Environmental issues with coral reefs

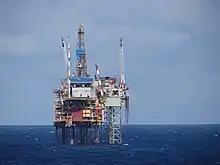
Oil Rig in the North Sea

Anthropogenic causes involve human activities and is how most oil enters the ocean. The ways oil spills anthropogenically in the ocean are because of drilling rigs, pipelines, refineries, and wars. Anthropogenic spills are more harmful than naturals spills, as unlike natural spills, they leak about 210 million gallons of petroleum each year. Also, anthropogenic spills cause abrupt changes to ecosystems with long-term effects and even longer remediations.